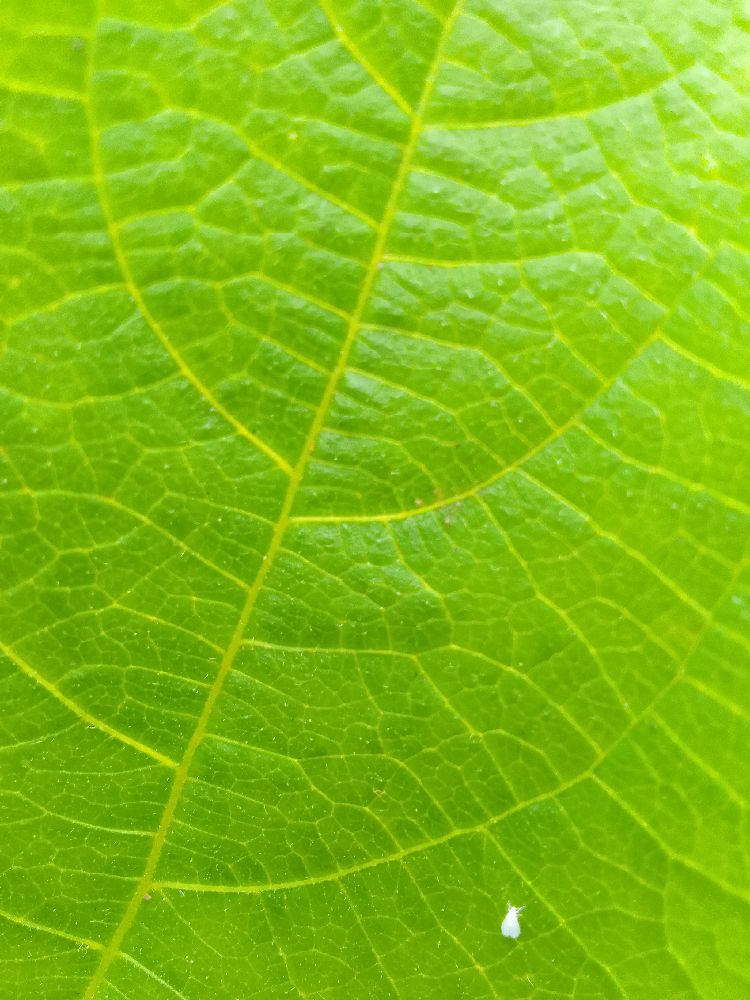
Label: healthy